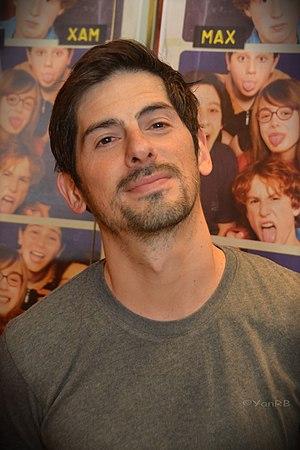
portrait
Anthony Marciano est un réalisateur et scénariste français né le 30 novembre 1979.